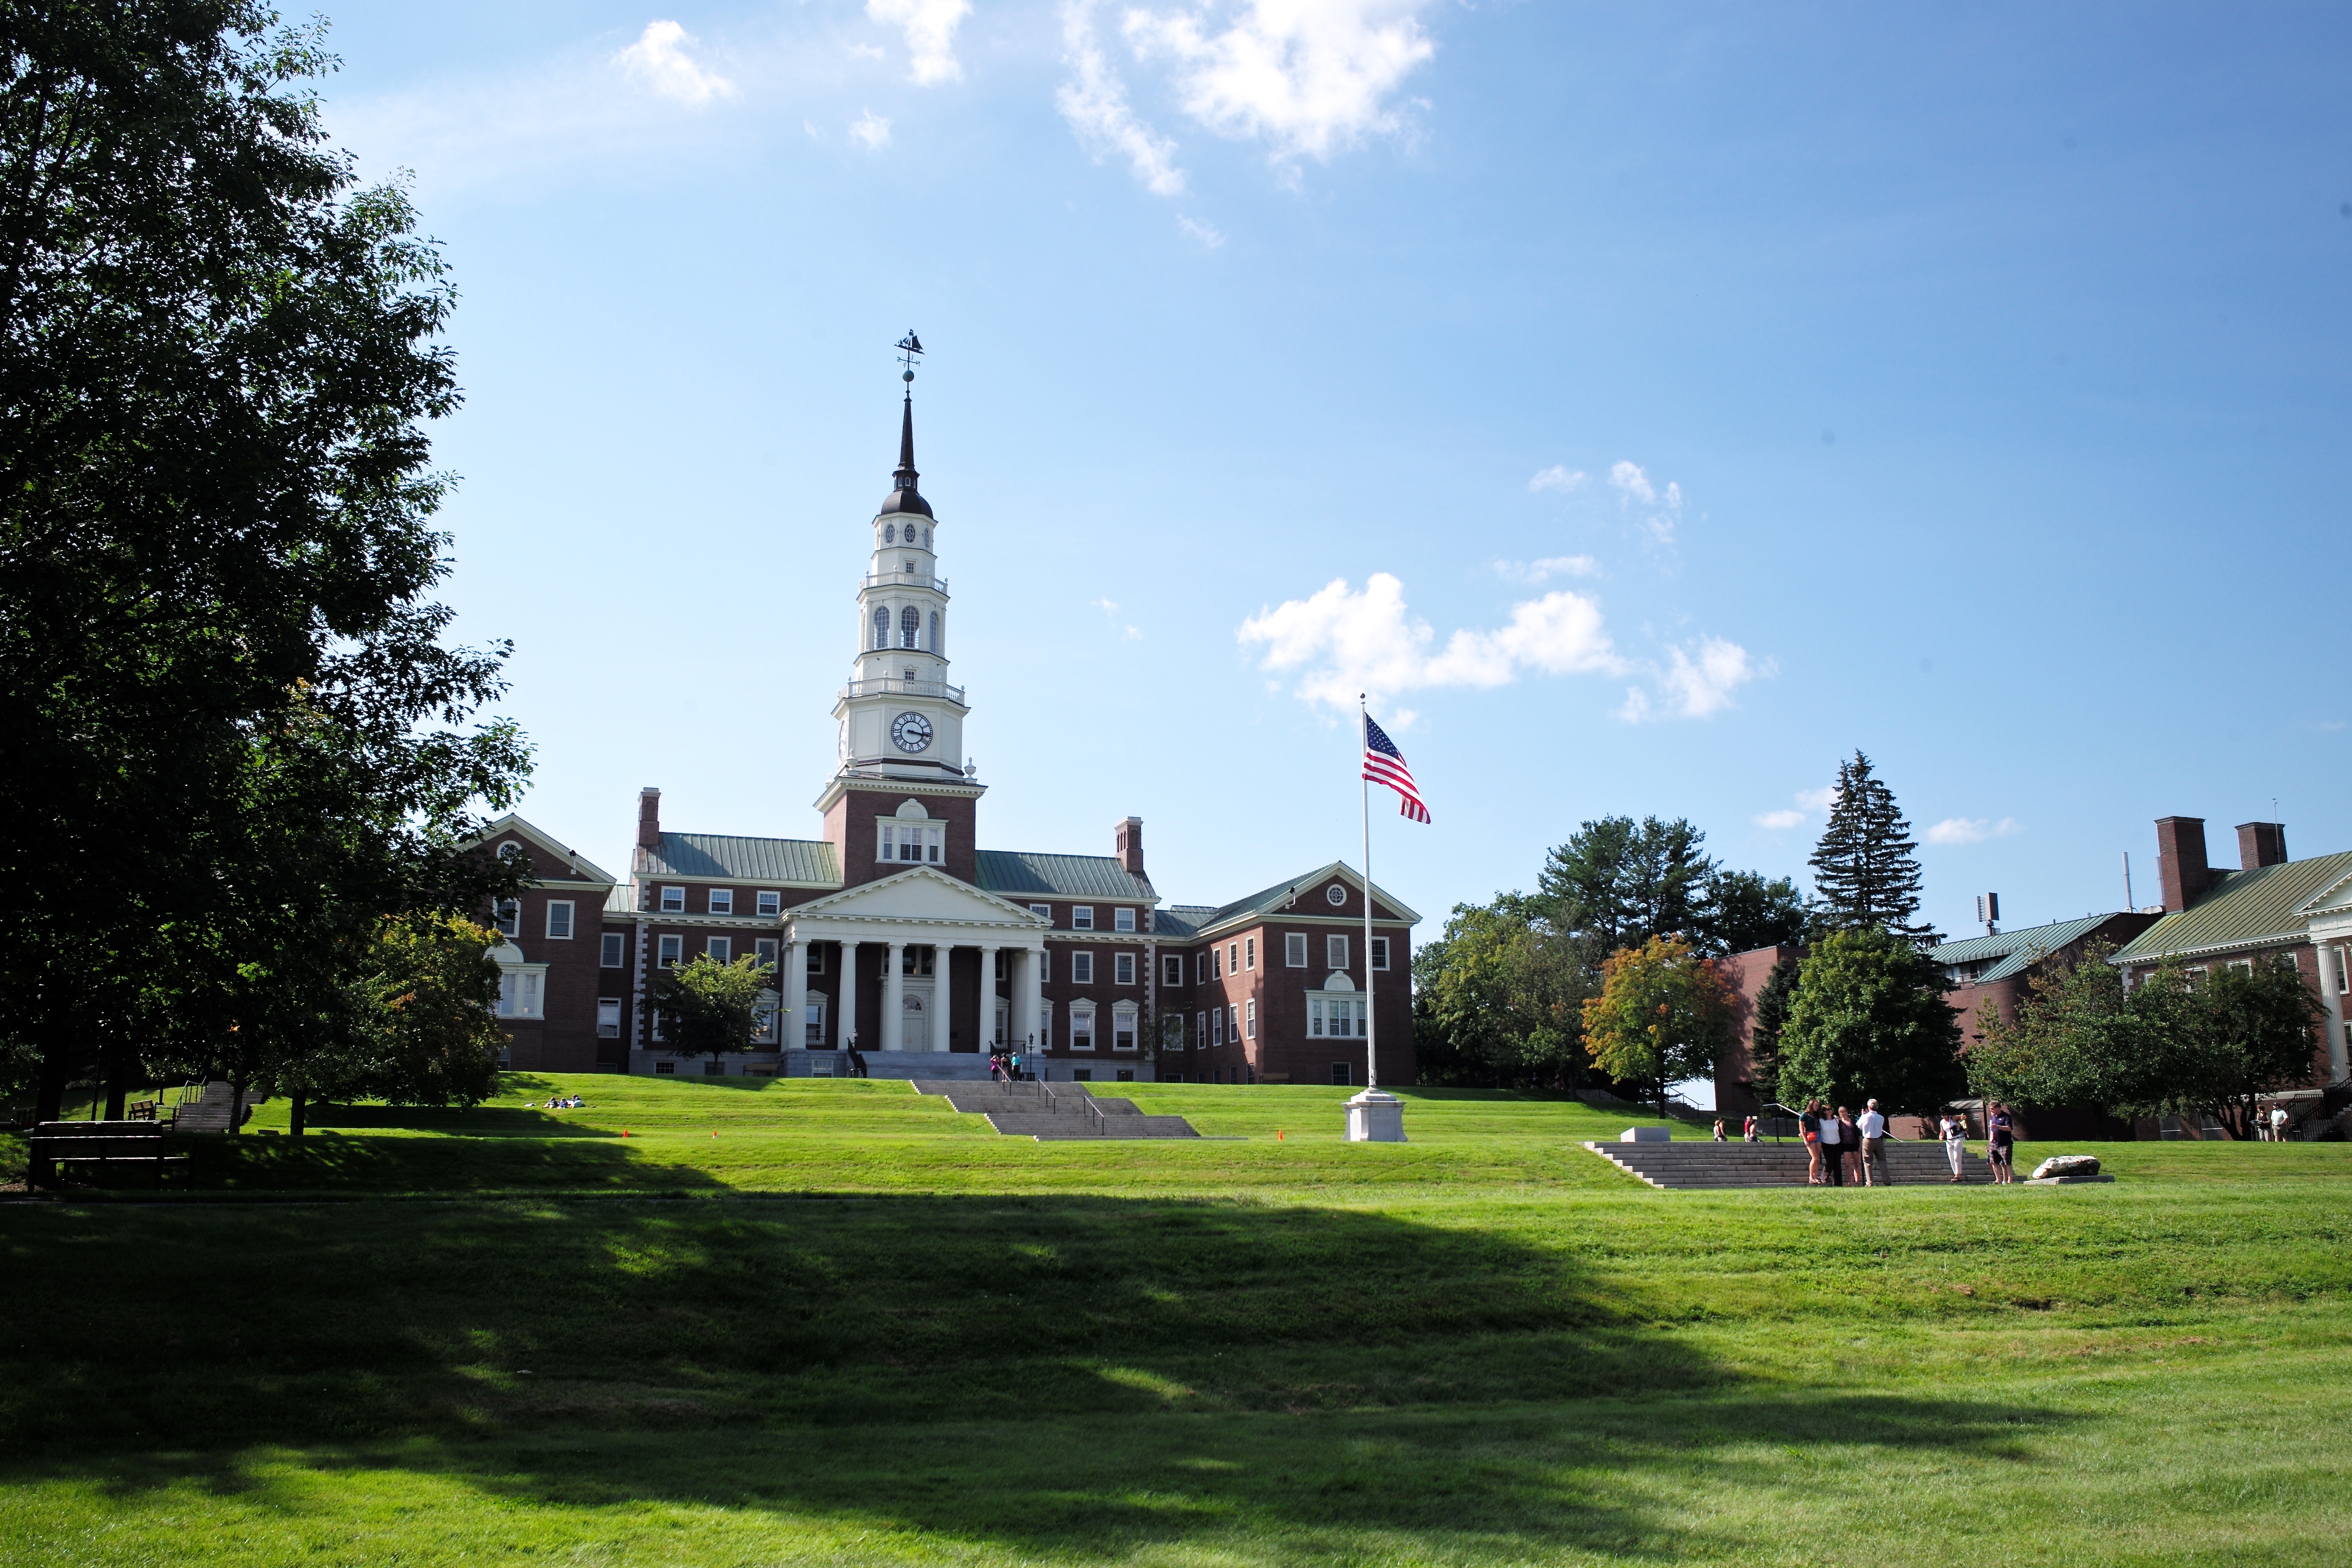
landscape, lawn, building, chateau, city, steps, summer, tower, flag, park, usa, landmark, church, place of worship, flagpole, sunny, m, library, waterville, 28, campus, f2, estate, leica, 240, summicron, college, maine, miller, colby, nescac, quad, academic, asph, newengland, classof2018, moveinday